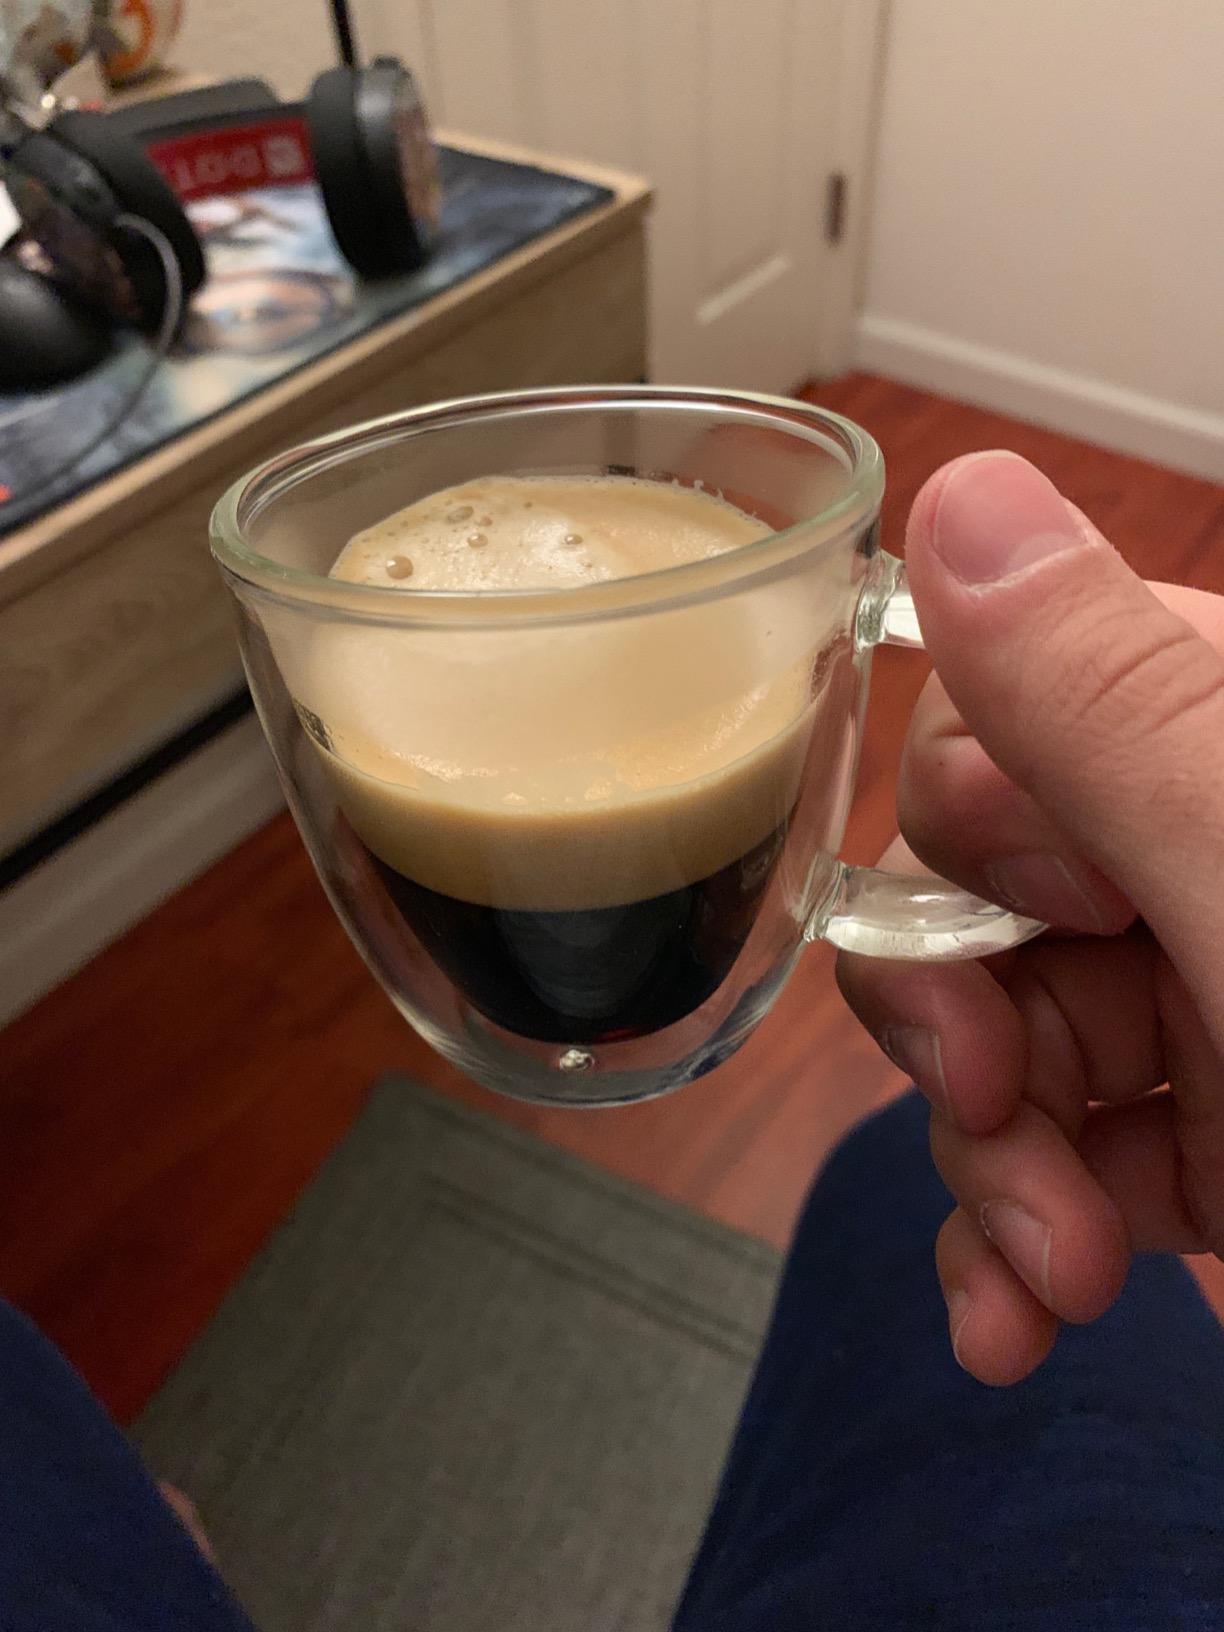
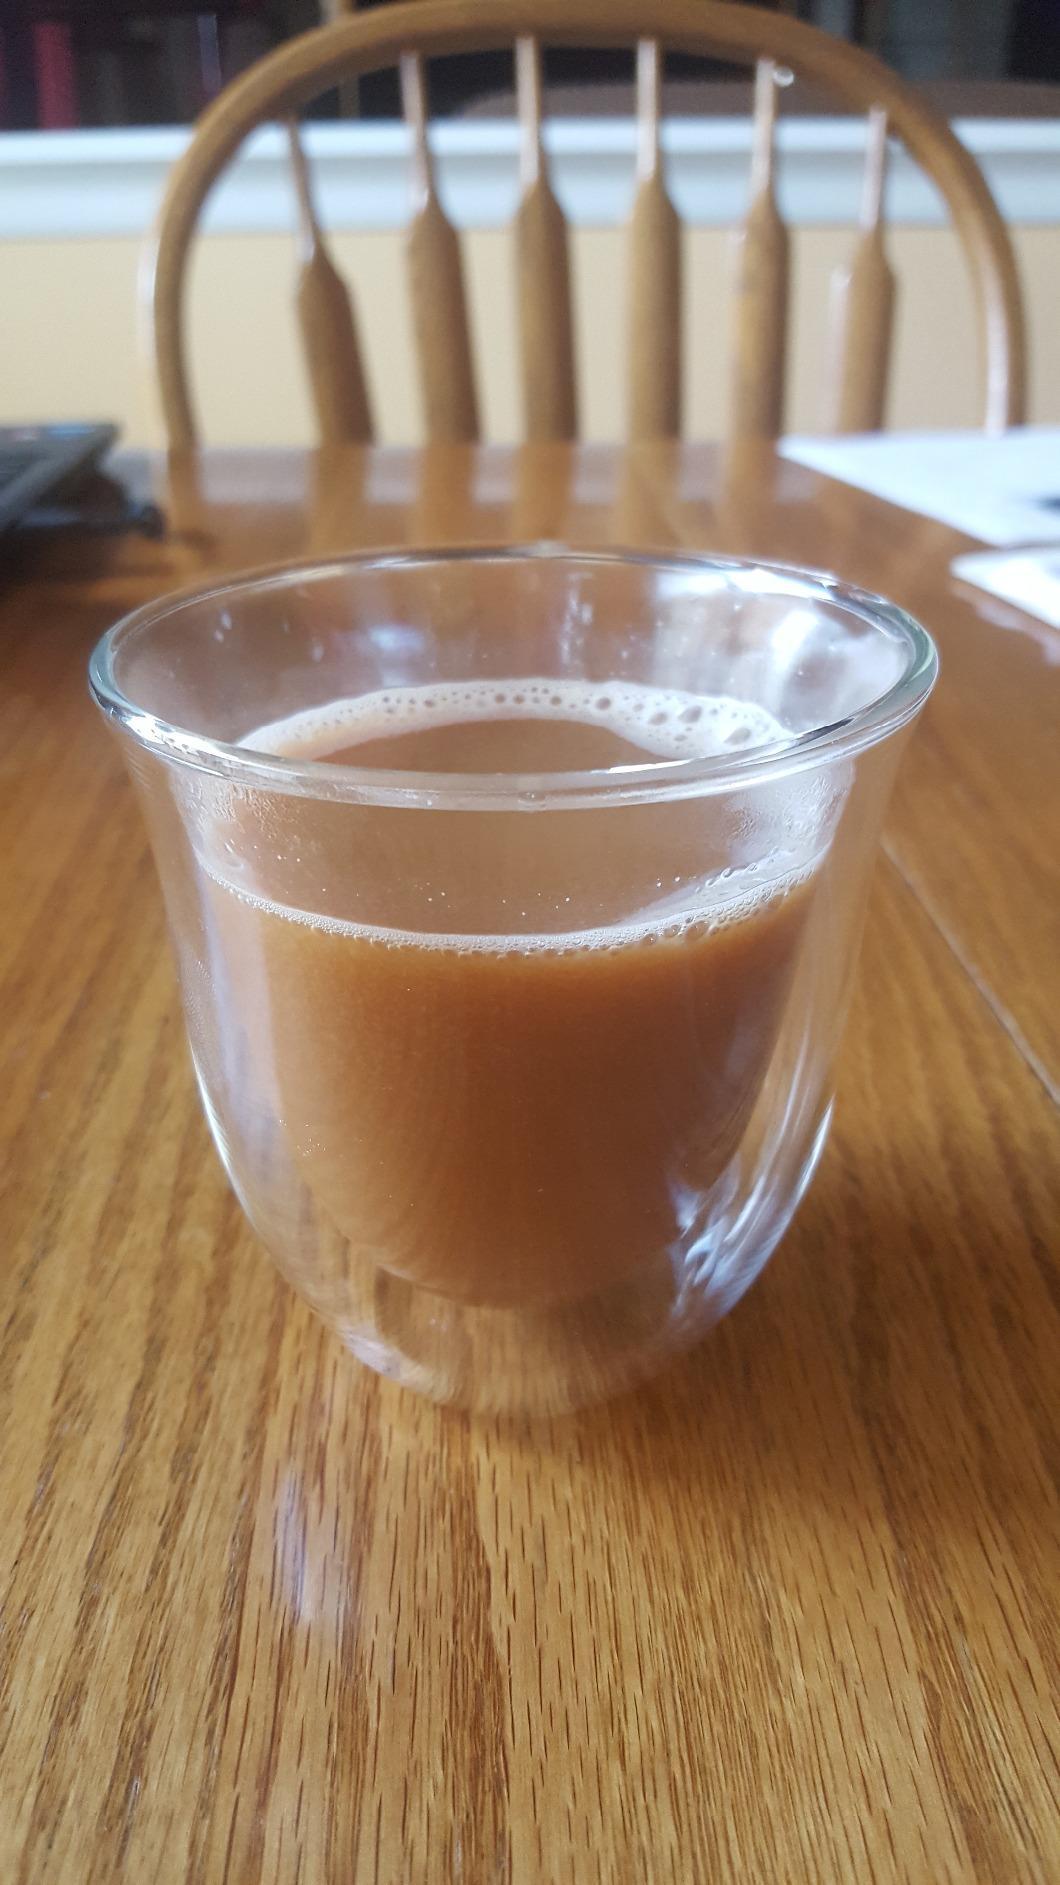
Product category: items_mug
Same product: no